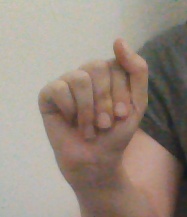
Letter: saad